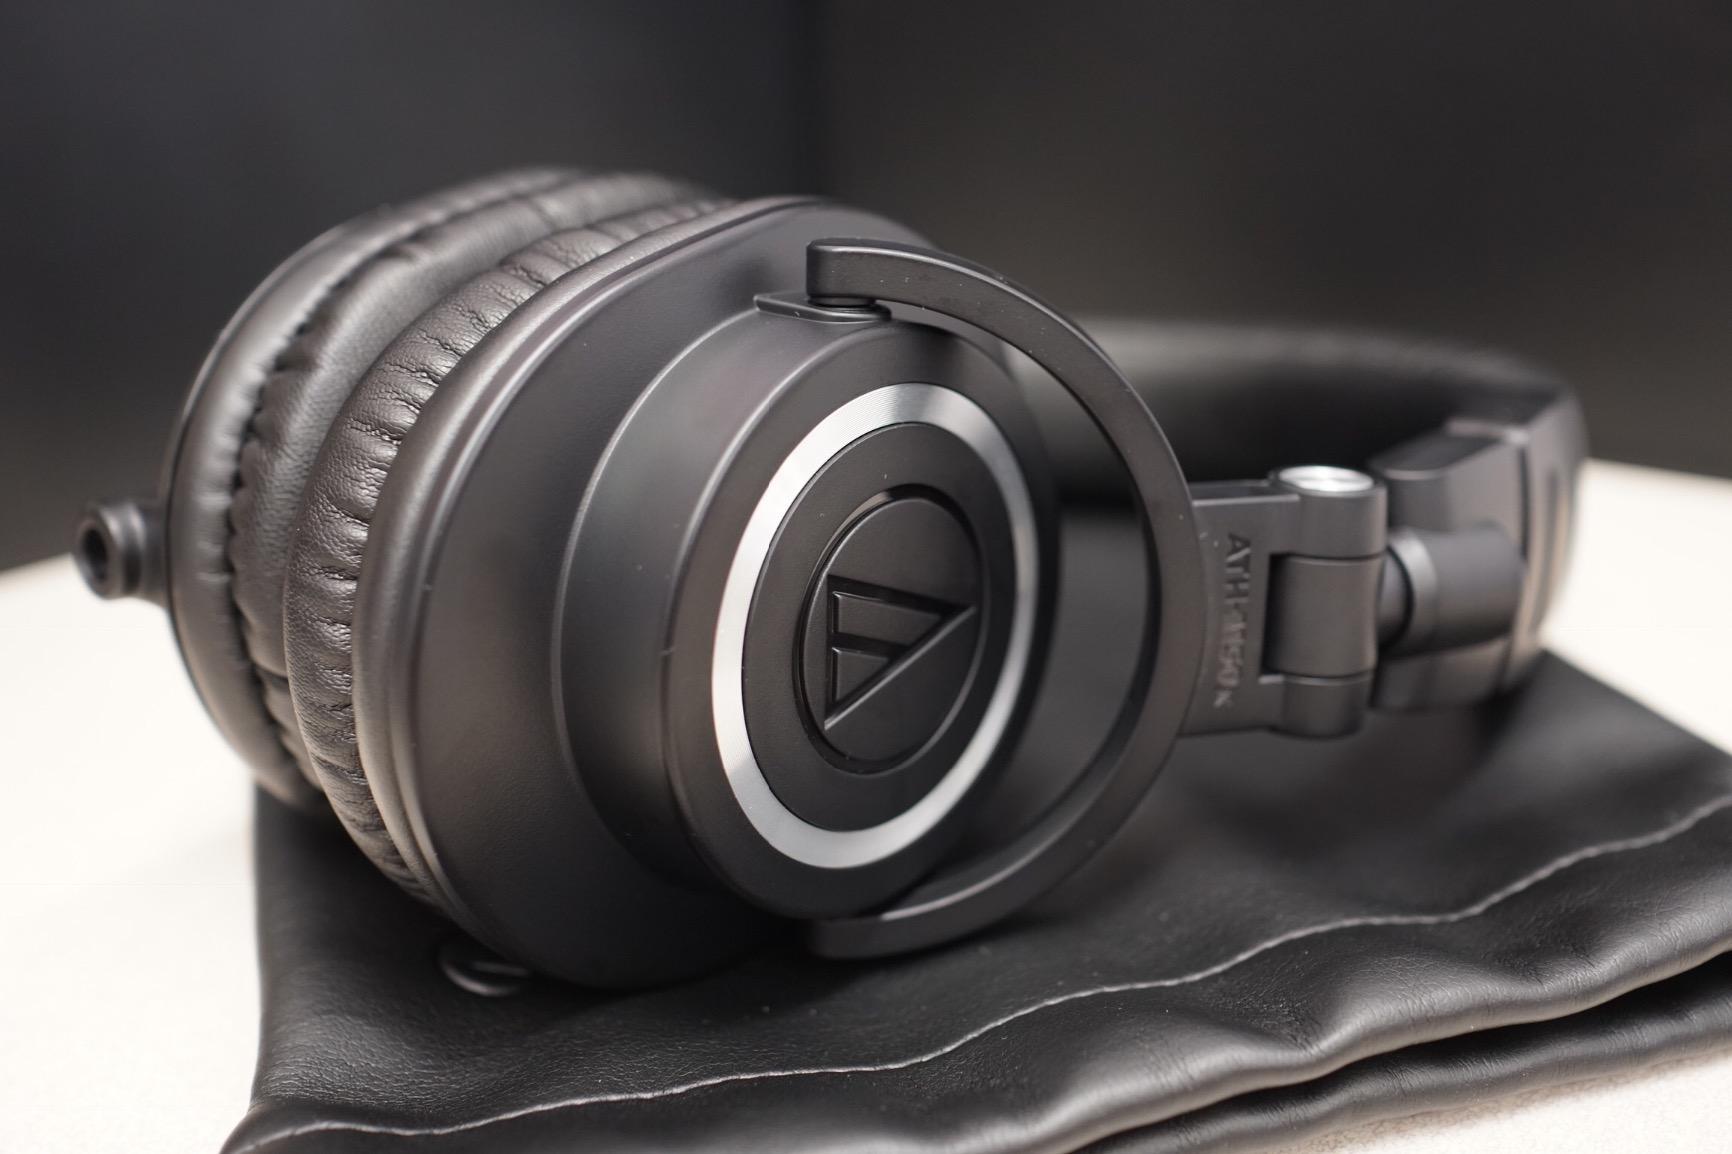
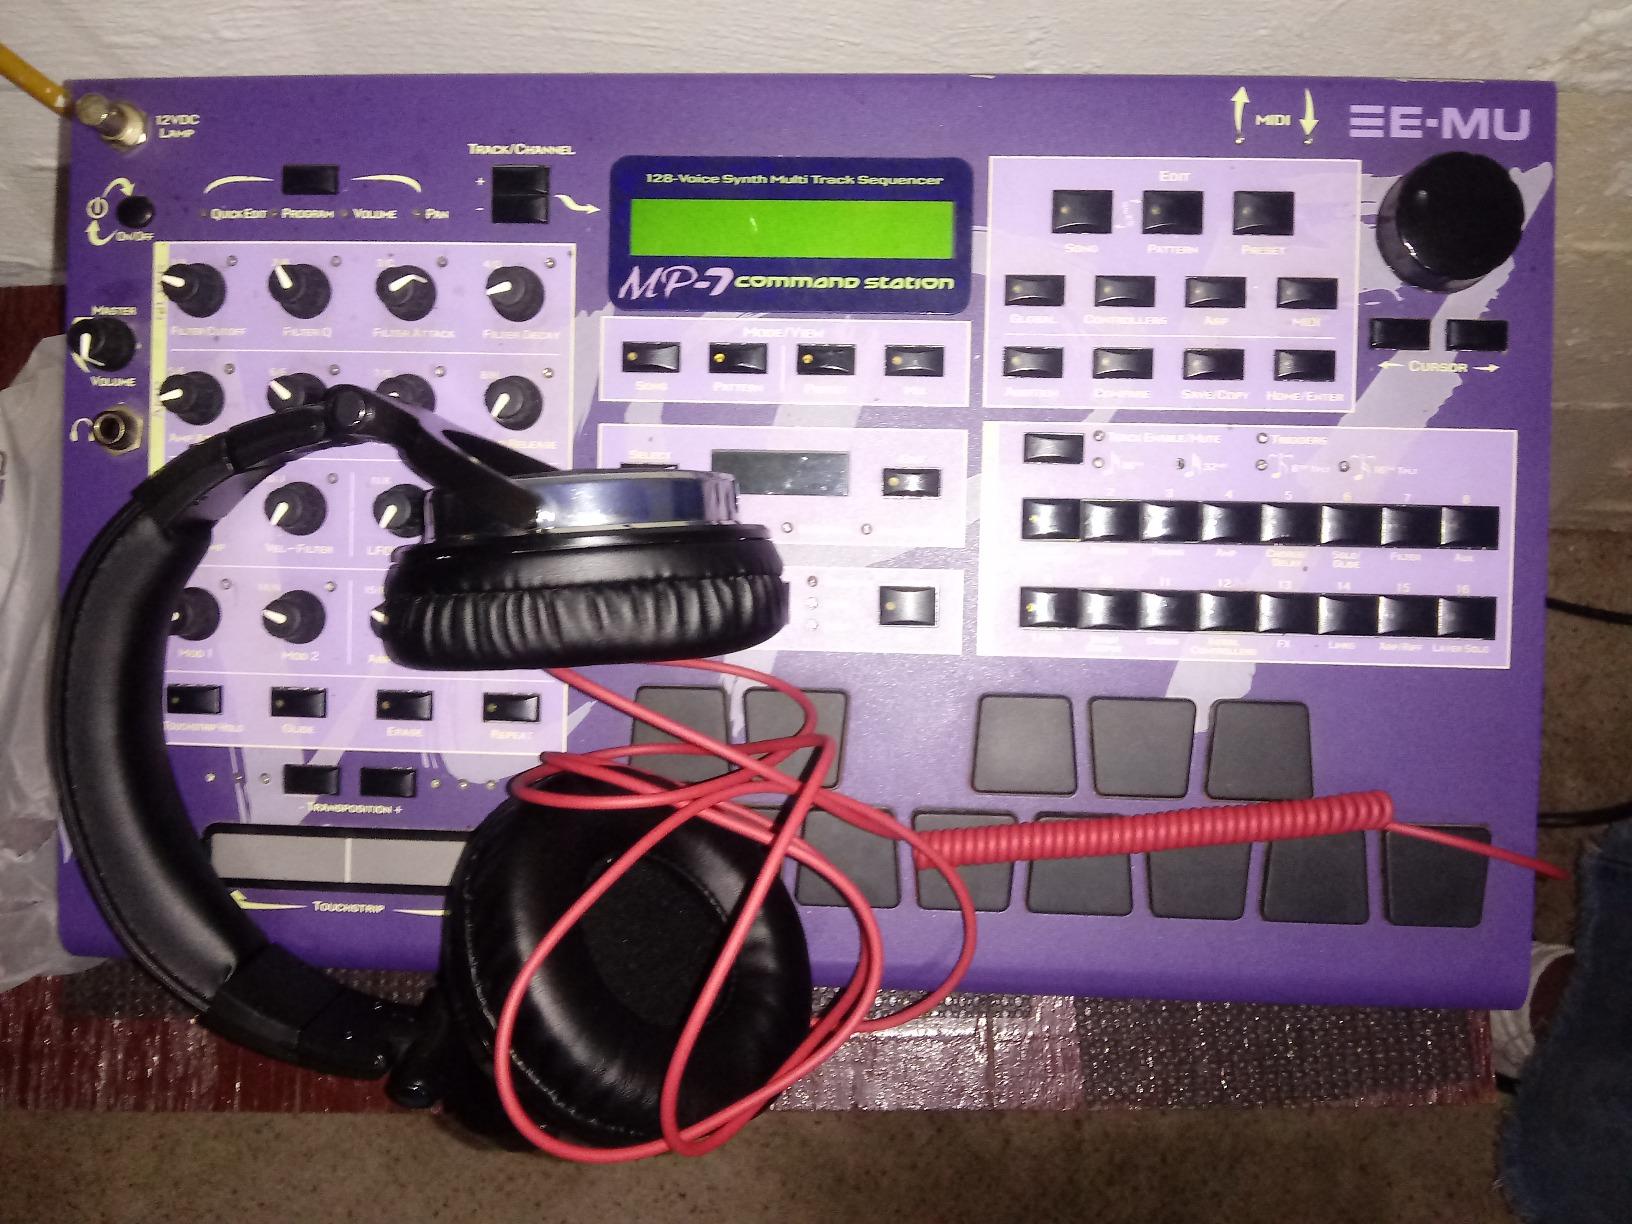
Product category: headphones
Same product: no